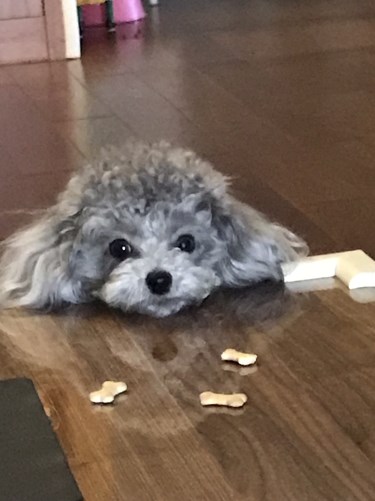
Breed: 2925-n000114-toy_poodle